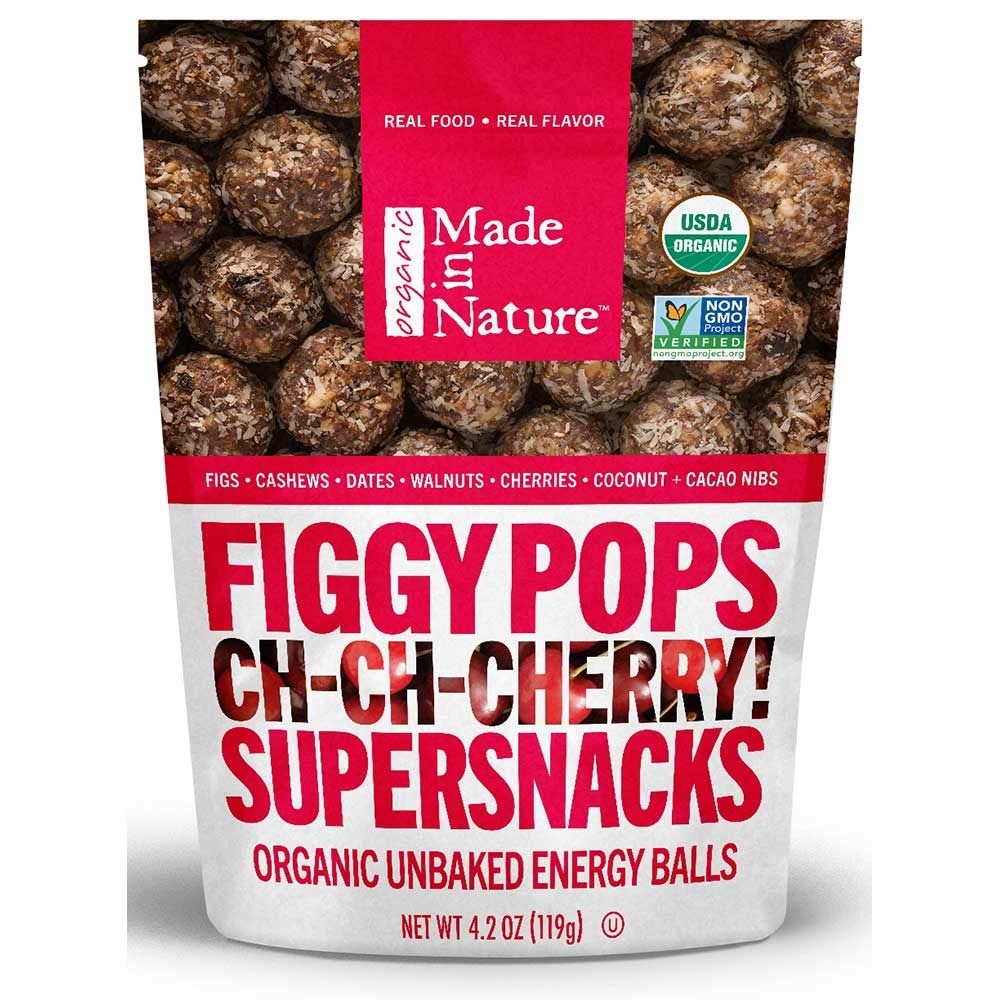
Item Name: Made in Nature Tart Cherry Figgy Pops, 4.2 oz (Pack of 6) - Organic Unbaked Energy Balls
Bullet Point 1: Item Package Length: 15.24cm
Bullet Point 2: Item Package Width: 19.304cm
Bullet Point 3: Item Package Height: 26.416cm
Bullet Point 4: Item Package Weight: 0.974kg
Value: 4.2
Unit: Ounce

Price: 41.99